Pava (Puerto Rico)

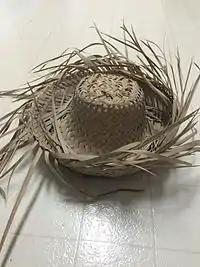
Ordinary Puerto Rican Pava

The pava is a straw hat made out of the leaves of the Puerto Rican hat palm. It is normally associated with the Puerto Rican "jíbaro" and with the Popular Democratic Party (PPD).